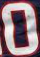
Number: 0